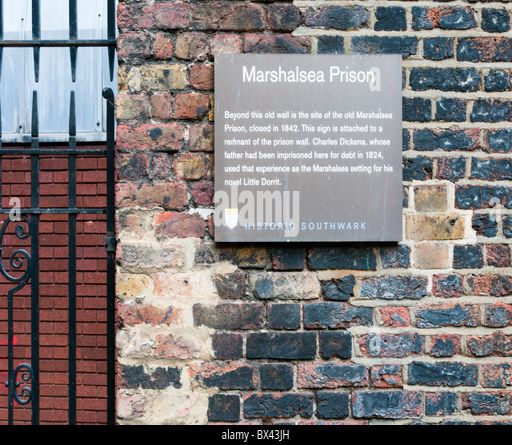
a sign on the only remaining wall commemorating use of the prison in little